Miss USA 2010

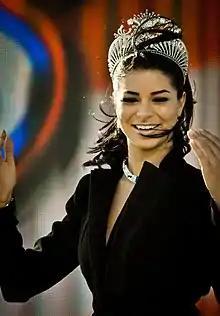
Rima Fakih, Miss USA 2010

Miss USA 2010 was the 59th Miss USA pageant, held at the Planet Hollywood Theatre for the Performing Arts in Paradise, Nevada, on May 16, 2010, which was broadcast live on NBC. Kristen Dalton of North Carolina, crowned her successor, Rima Fakih of Michigan as Miss USA 2010 at the end of this event. This was Michigan's third Miss USA title and the first title in 17 years. Fakih became the first Arab American to win the Miss USA title. This was also the first pageant since 1986 taking place in the month of May.